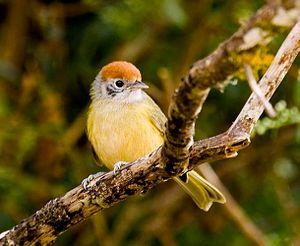
Hylophilus est un genre de passereaux de la famille des Vireonidae. Il regroupe quatorze espèces de viréons.